The Watchman (Grubb novel)

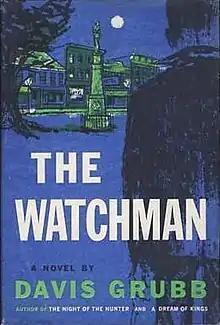
First edition (publ. Scribners)

The Watchman is a 1961 novel by American author Davis Grubb.